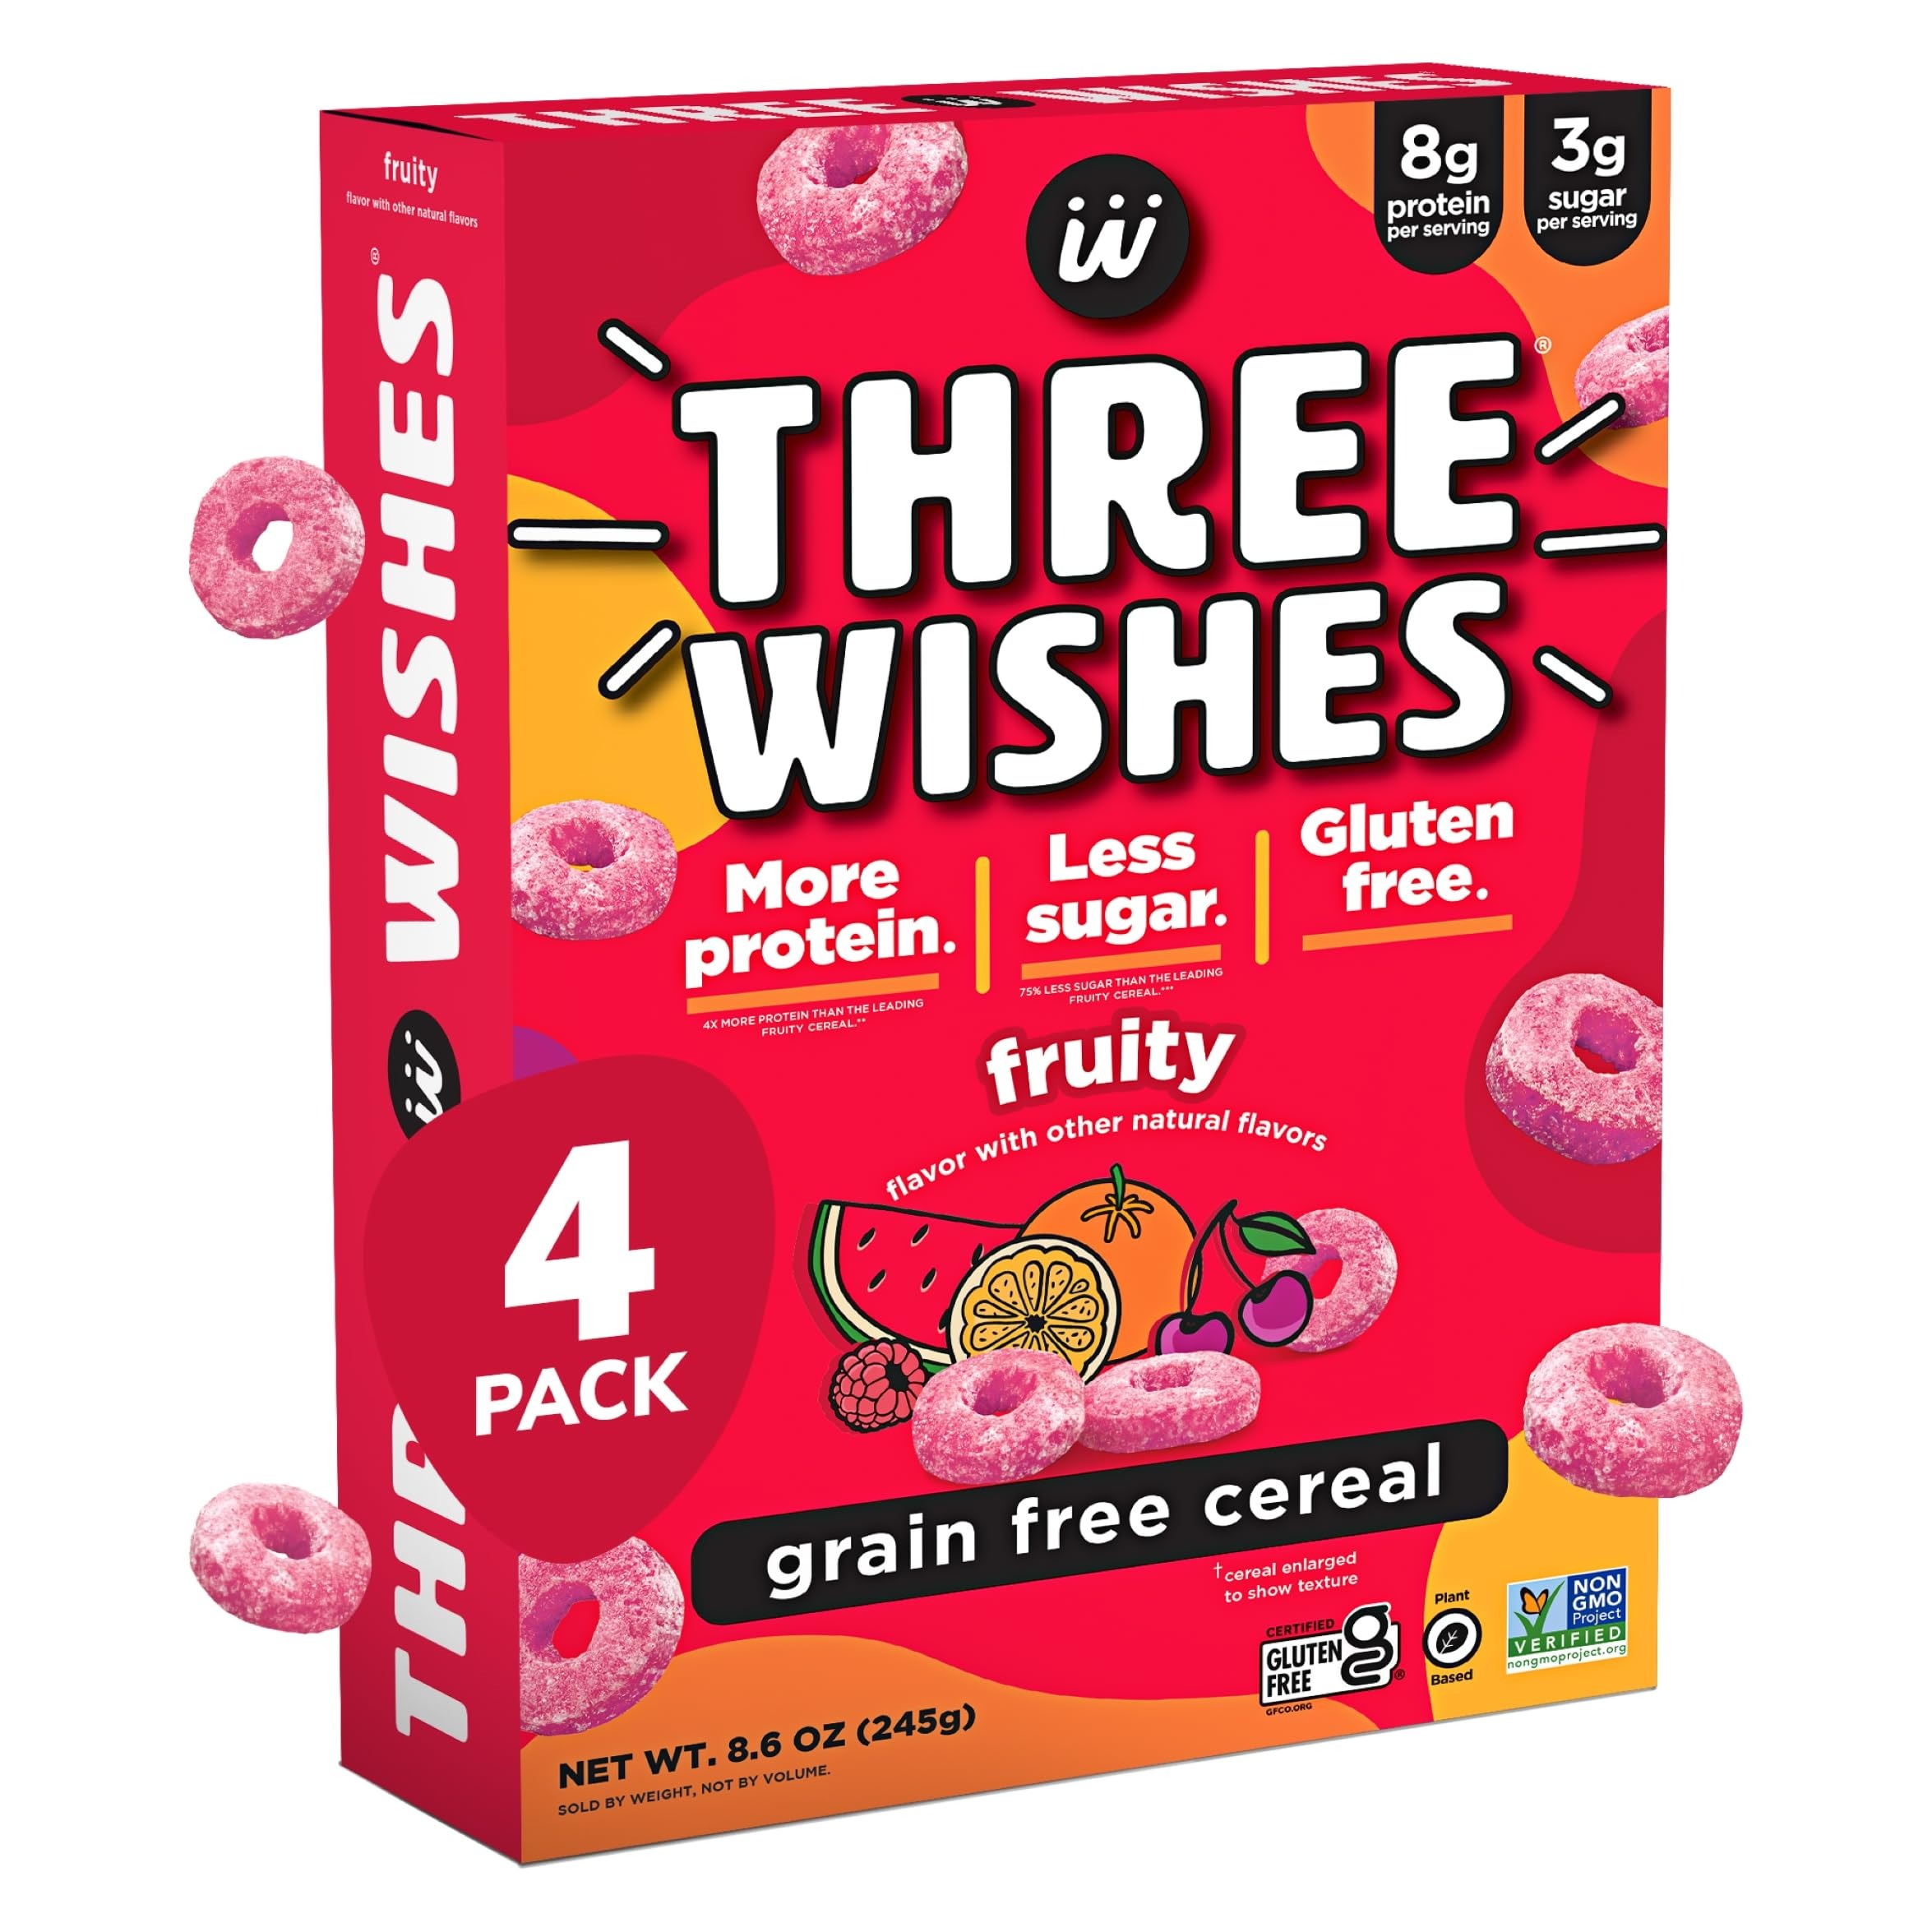
Item Name: Plant-Based and Vegan Breakfast Cereal by Three Wishes - Fruity, 4 Pack - More Protein and Less Sugar Snack - Gluten-Free, Grain-Free - Non-GMO
Bullet Point 1: Gluten & Grain Free Fruity Cereal: Start your day off right with delicious, gluten and grain free Three Wishes Cereal. Our Fruity flavor tastes so good it should be forbidden. It's just like the cereal you remember eating as a kid, but with way less sugar. 8.6 oz box. 4 Pack.
Bullet Point 2: They Say Good Things Come in Threes: Three Wishes Fruity cereal contains 8g of protein, 3g of sugar and is made with nutrient-rich, plant-based ingredients. An excellent breakfast or snack choice.
Bullet Point 3: More Protein: Pack in the protein without even cracking an egg! All our cereals offer 8g of protein per serving.
Bullet Point 4: Know What’s in Your Cereal: You'll find our ingredients are simple. What you won’t find is wheat, corn, rice, oats, peanuts, or soy. Non-GMO, Vegan, Kosher and Certified Gluten-Free.
Bullet Point 5: Finally, A Cereal Your Whole House Will Love: Most cereal is just dessert masquerading as breakfast. Three Wishes created a new kind of cereal—one made with wholesome ingredients, not commodity grains like wheat, rice, corn, and oats. The best part? It still tastes incredible without being loaded with sugar. We hope you enjoy!
Product Description: Gluten & Grain Free Fruity Cereal: Start your day off right with delicious, gluten and grain free Three Wishes Cereal. Our Fruity flavor tastes so good it should be forbidden. It's just like the cereal you remember eating as a kid, but with way less sugar. 4 Pack of 8.6 oz boxes. Packaging may vary.
Value: 34.4
Unit: Ounce

Price: 9.825